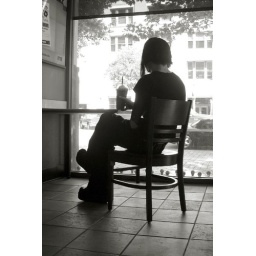
Goth girl in a coffee house